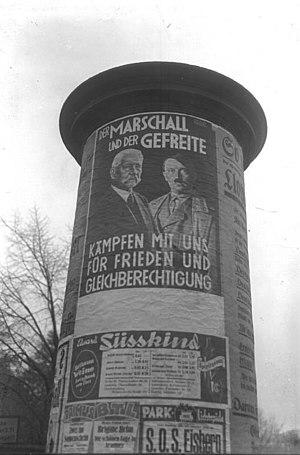
L'affiche indique
Les dixièmes élections fédérales allemandes ont lieu le 12 novembre 1933.